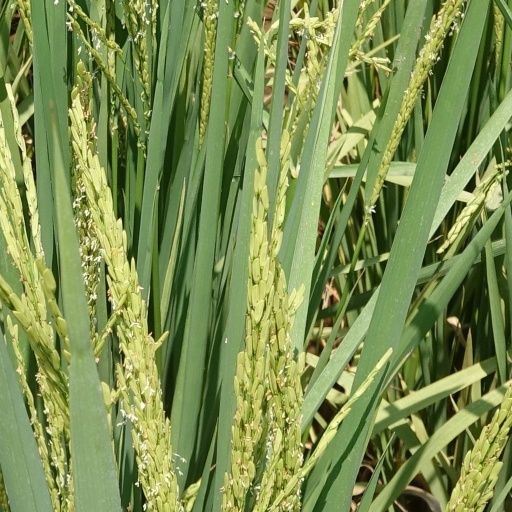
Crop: rice